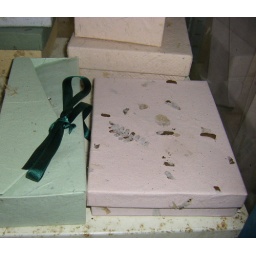
Again no two pieces of paper are alike as he presses in leaves, flowers and other objects.